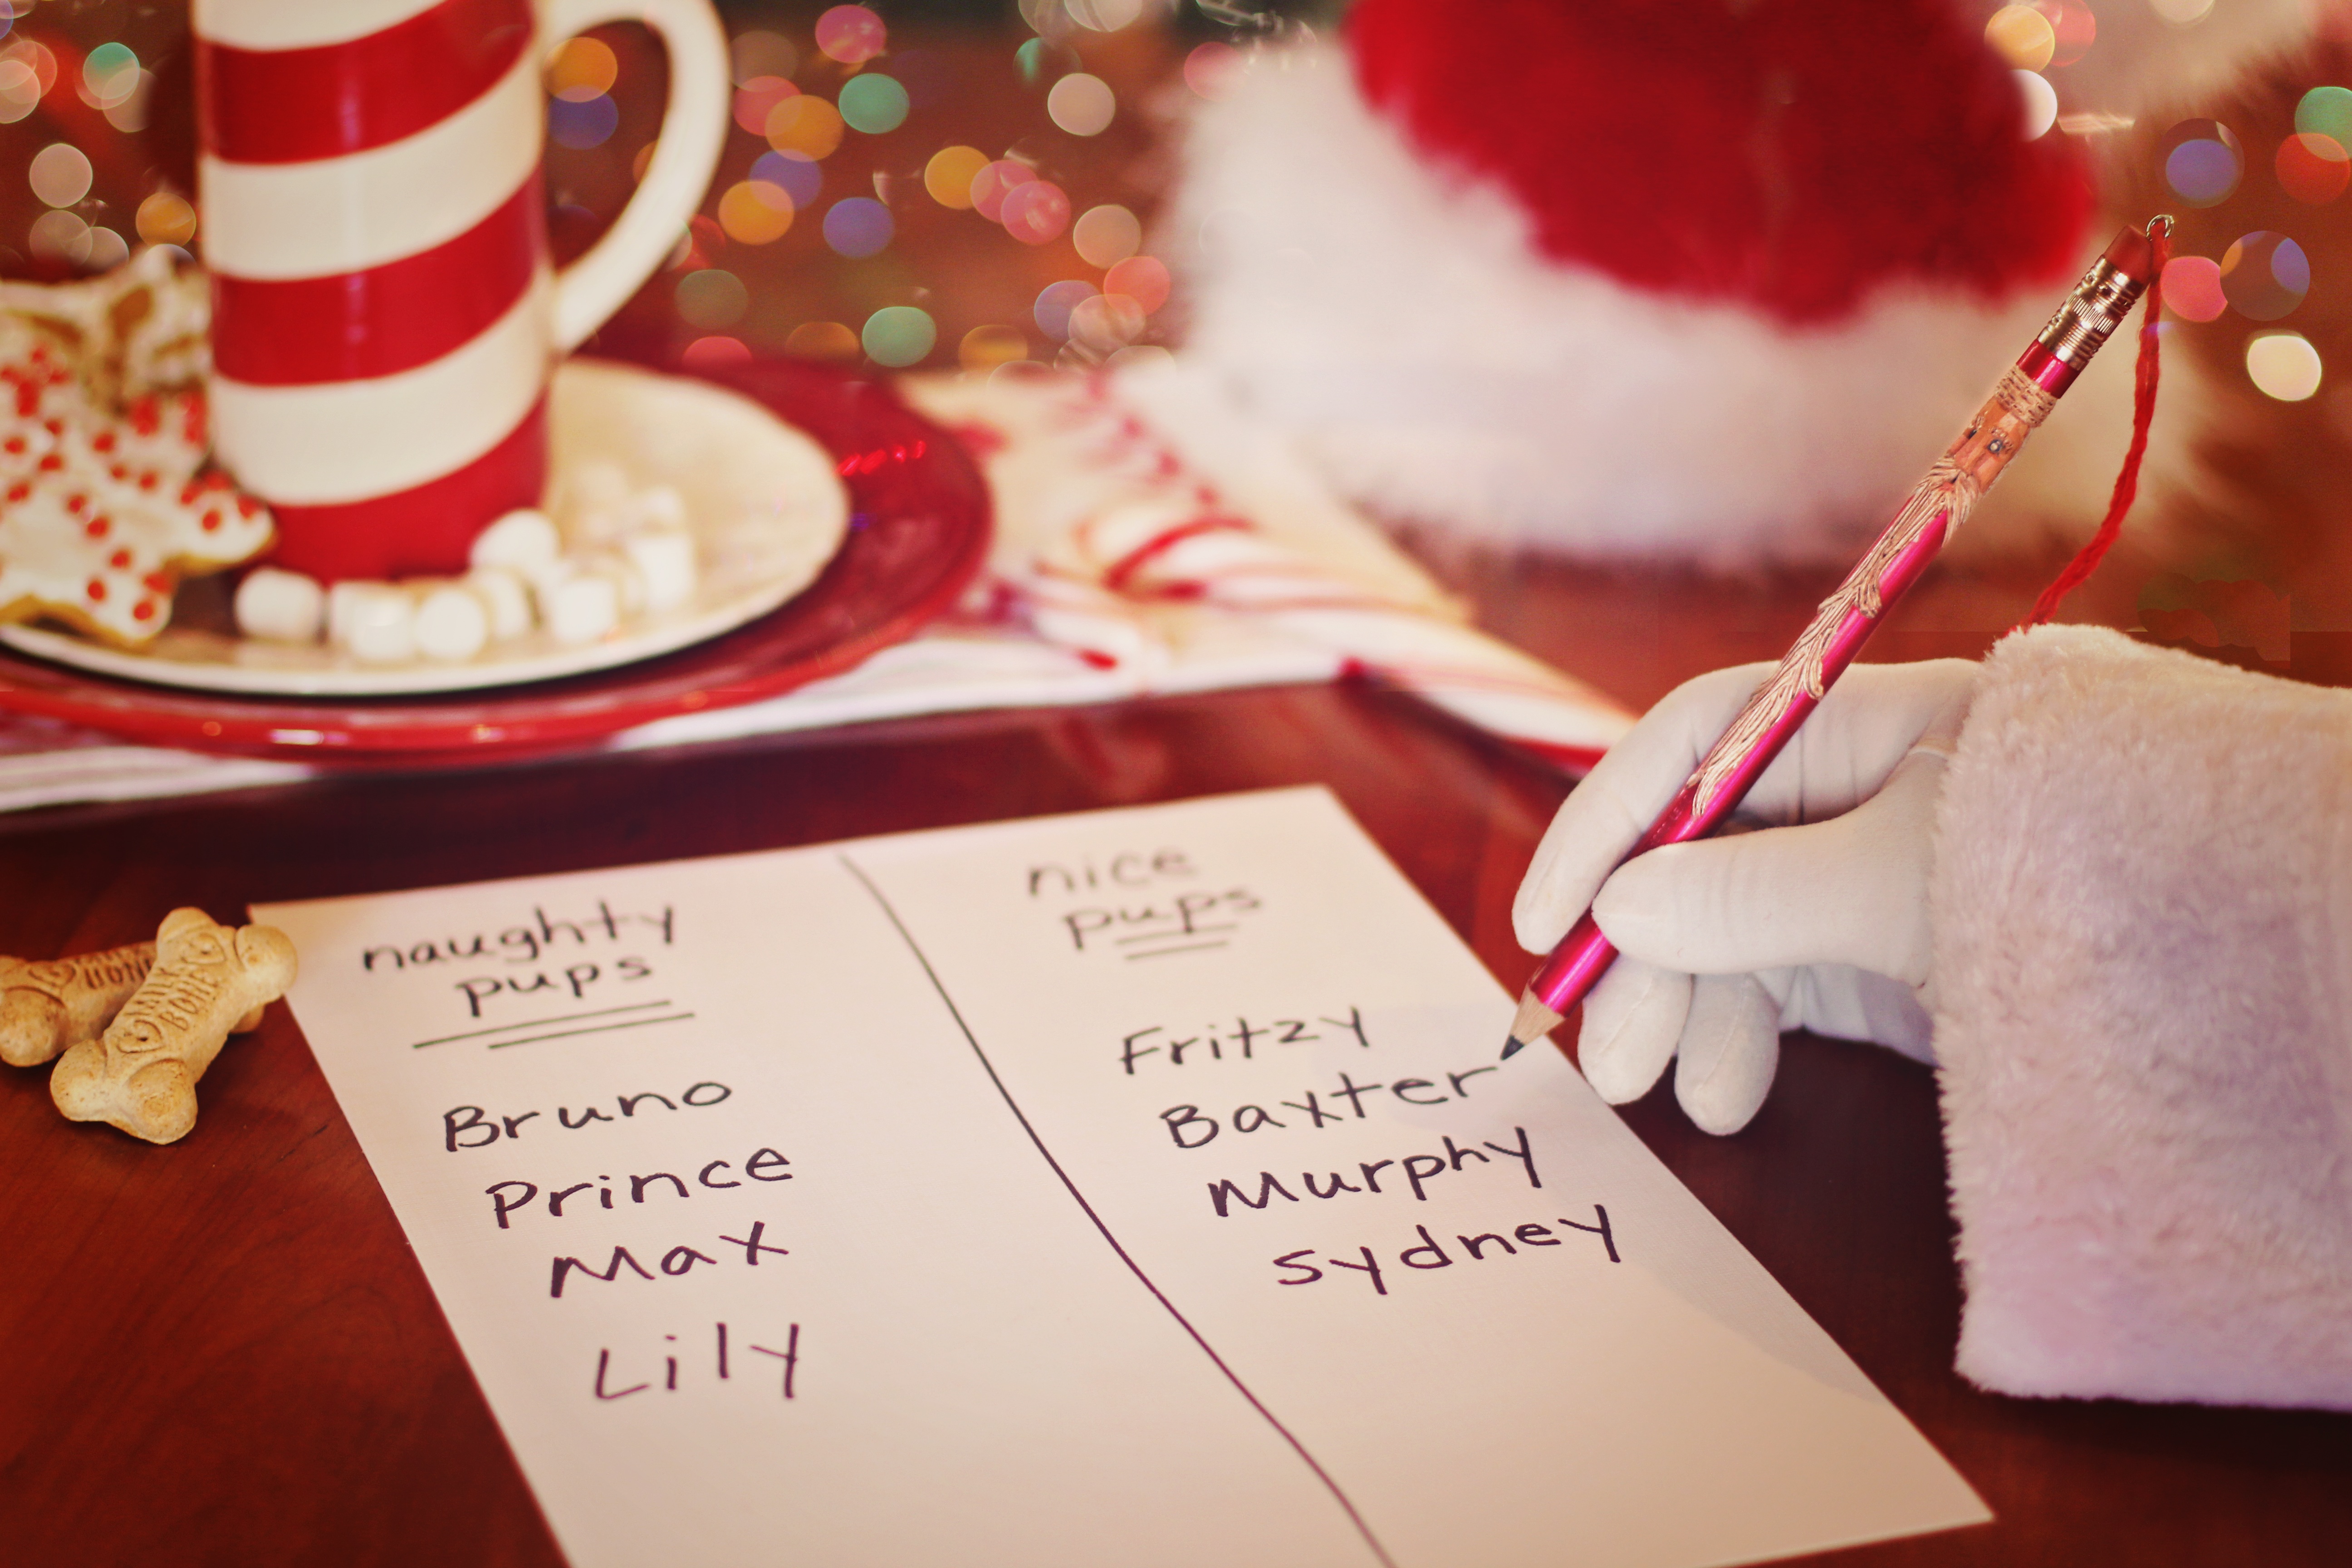
wish, red, pink, christmas, santa, dogs, nice, claus, list, sweetness, valentine's day, naughty, pups, holiday dog treats